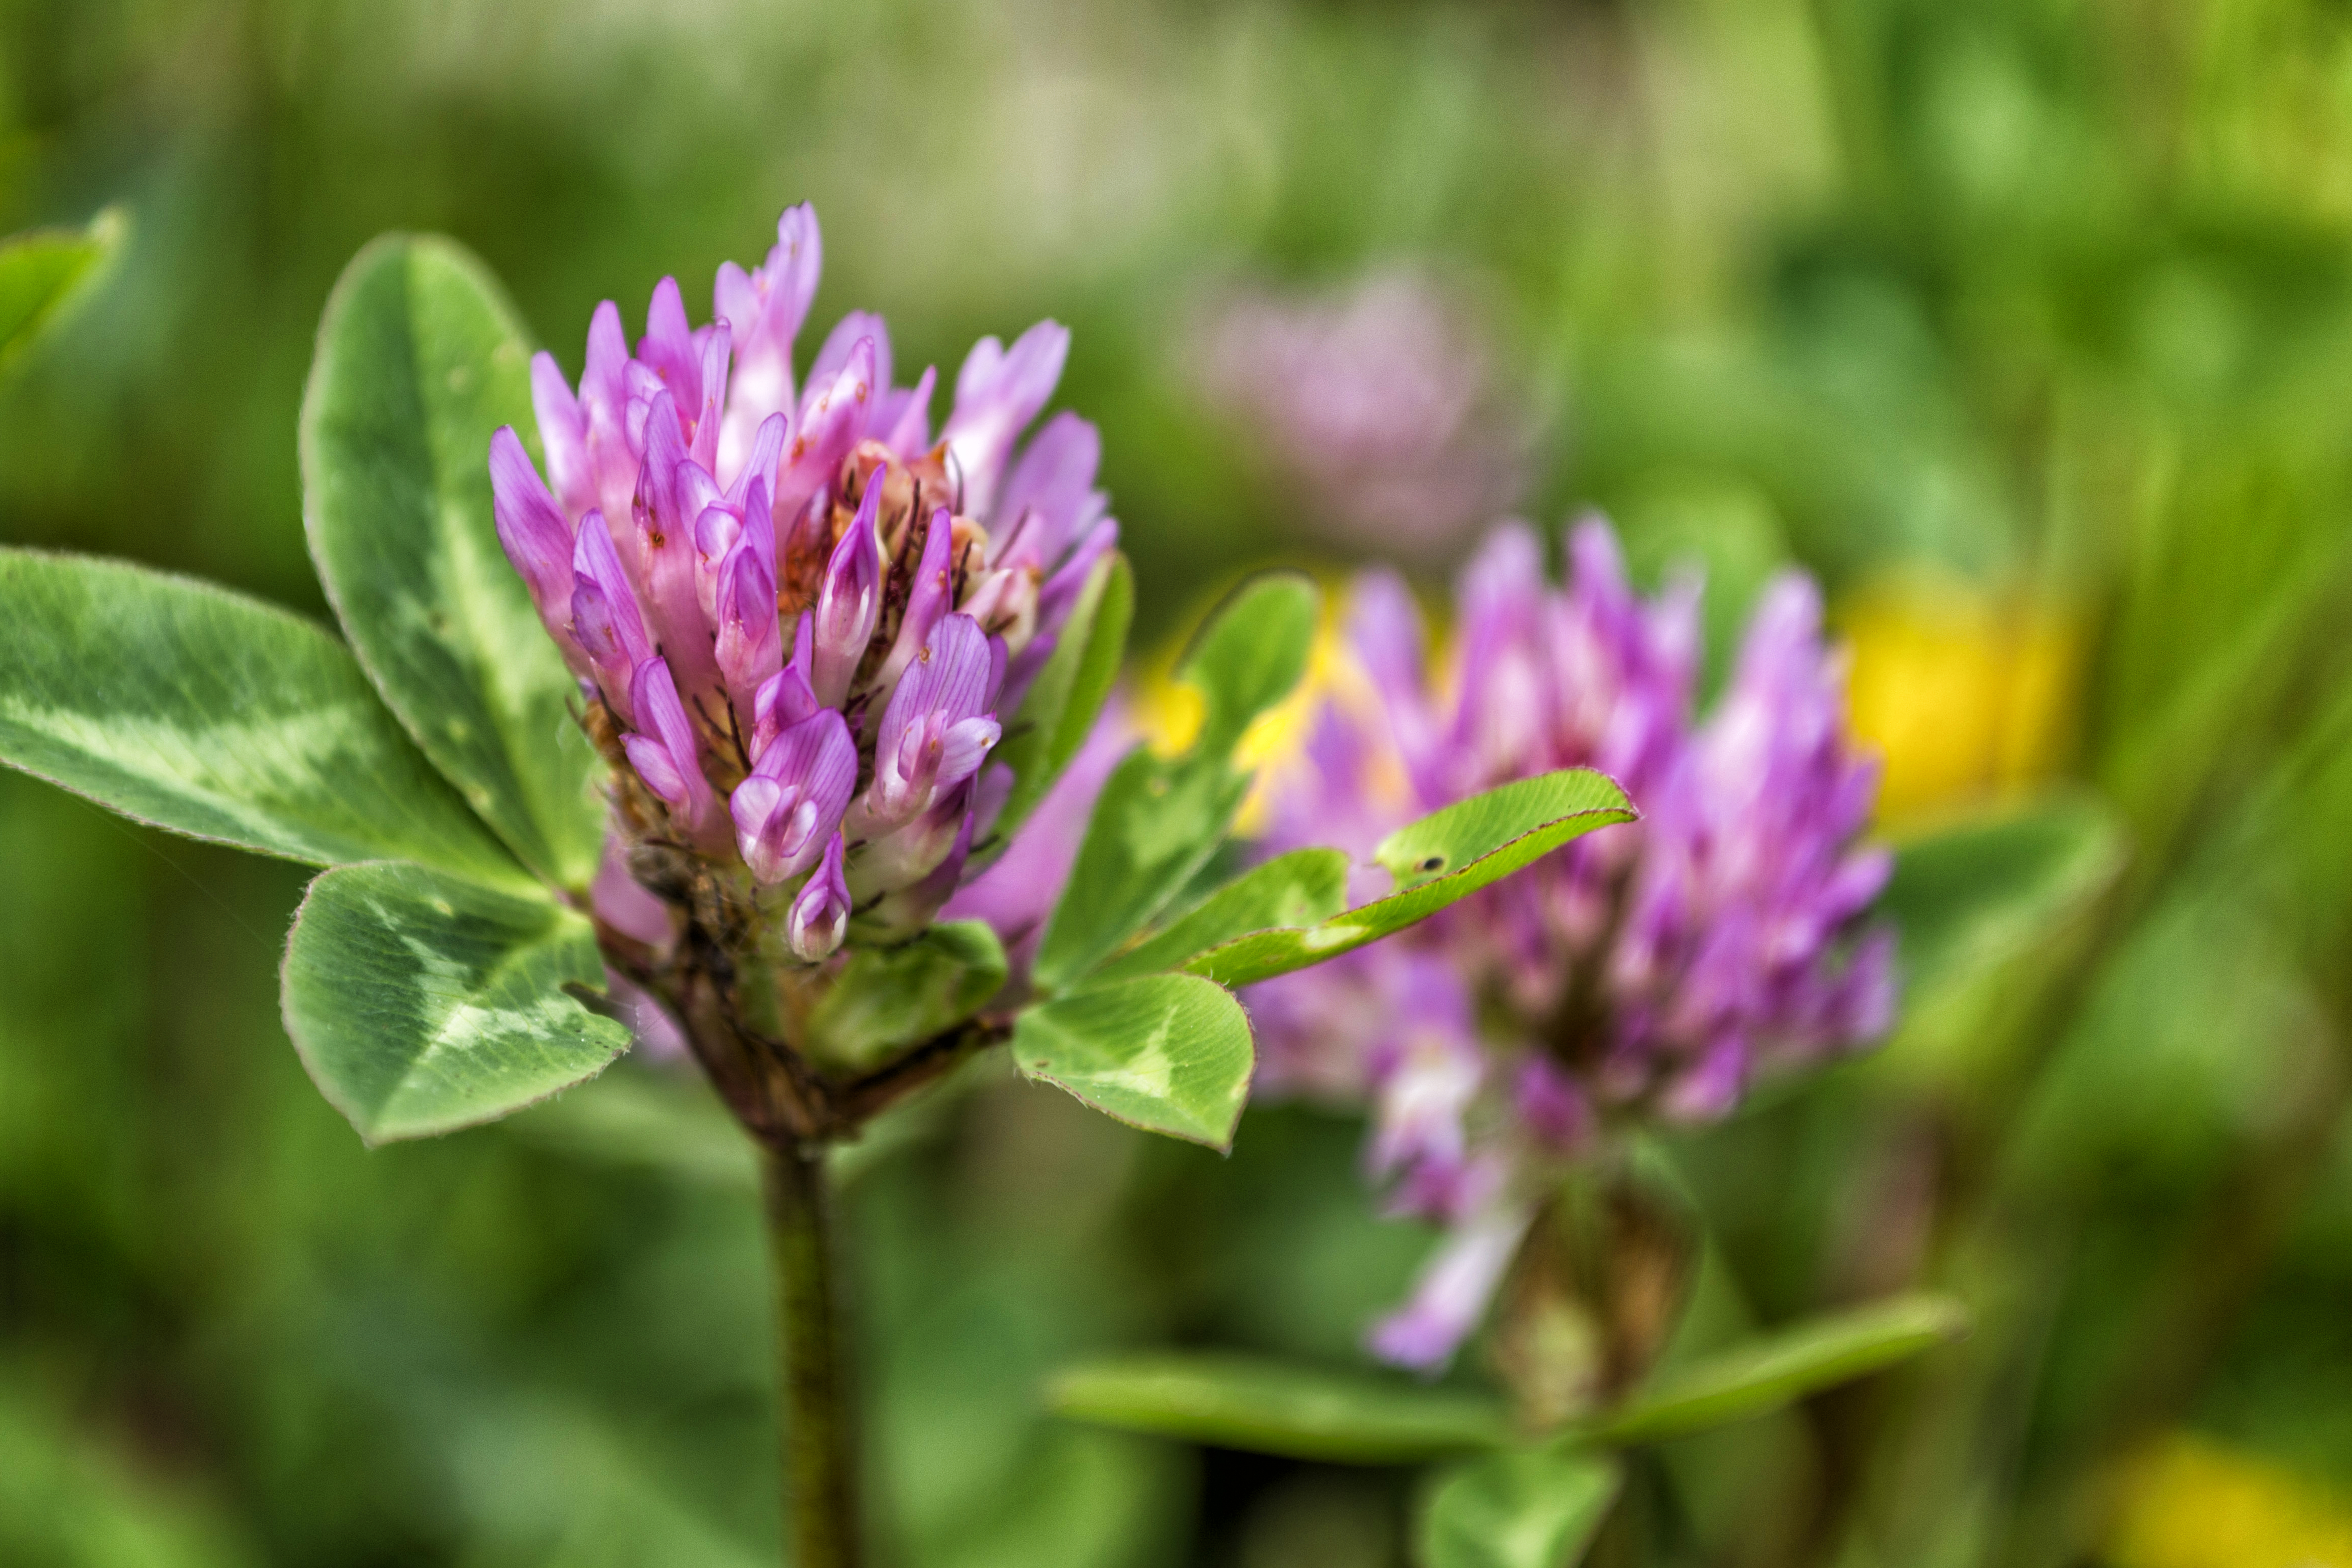
nature, grass, outdoor, blossom, plant, meadow, prairie, flower, photo, herb, botany, nikon, flora, clover, wildflower, colour, holland, nederland, netherlands, dutch, shrub, outdoorphotography, picture, photograph, fotos, foto, depthoffield, dof, paulvandevelde, pdvandevelde, padagudaloma, natuurfotografie, naturephotographer, dordrecht, nederlandinfotos, pvdvfotografie, pdvandeveldedordrecht, nederlandsefotografie, dutchphotogaraphy, totallydutch, fotografienederland, hollandsefotografie, fotografieholland, lupin, macro photography, flowering plant, klaver, trifoliumpratense, land plant, castilleja, paulvandeveldedordrecht, redclover, rodeklaver, plantblossom